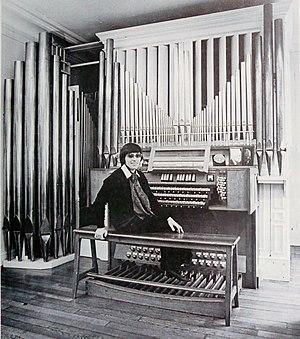
Anne-Marie Barat à l'orgue personnel d'André Marchal, 22 rue Duroc, Paris
Anne-Marie Barat est une organiste française née le 20 juin 1948 à Fontainebleau.